Slamat disaster

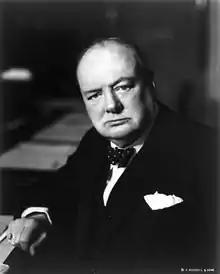
Winston Churchill called Captain Luidinga's delay "gallant but misguided".

Vice Admiral Pridham-Wippell held "Slamat" chiefly responsible of the disaster, asserting that her failure to depart until 75 minutes after she was ordered "resulted in her being within range of the dive bombers well after dawn." In a volume of his history "The Second World War", Winston Churchill wrote "At Navplion there was a disaster. The Slamat, in a gallant but misguided effort to embark the maximum number of men, stayed too long in the anchorage". The Dutch historian Karel Bezemer agreed that had "Slamat" obeyed orders and left on time, the convoy would not have been attacked.